Jharkhand

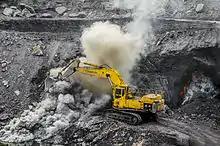
Open-cast Coal Mining in Dhanbad

As per the 2011 census, Hinduism is the majority religion in the state at 67.8%, followed by Islam at 14.5% and Christianity at 4.3%. Other religions, primarily Sarnaism, claim to be 12.8% of the population.